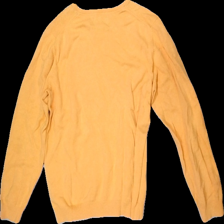
View: back
Type: Sweater
Category: Ladies
Brand: Hamton Republic (Kappahl)
Colors: Orange
Material: 100% Cotton
Cut: Regular, V-collar
Size: M
Stains: Minor
Damage: Stain
Damage location: bottom right
Damage 2: stain
Damage 2 location: bottom left
Price range: <50
Recommended usage: Reuse
Description: Knitted orange sweater